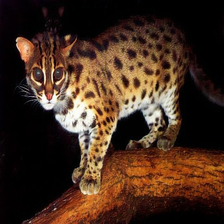
Species: cat
Breed: Bengal